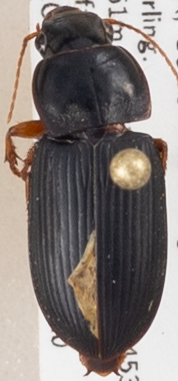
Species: Harpalus pensylvanicus
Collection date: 2018-09-20
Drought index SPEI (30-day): -0.9
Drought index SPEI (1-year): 0.86
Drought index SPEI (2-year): -0.128